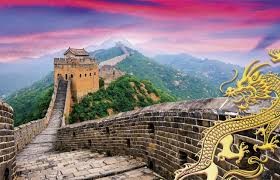
Landmark: Great Wall of China